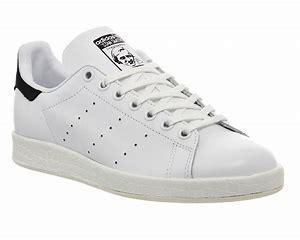
Brand: adidas
Model: originals Adidas Originals Stan Smith